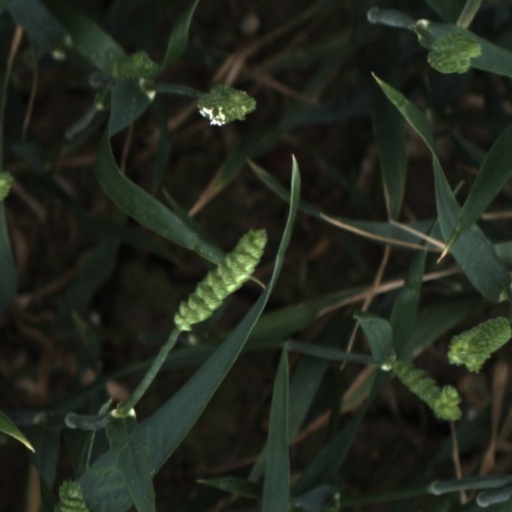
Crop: wheat